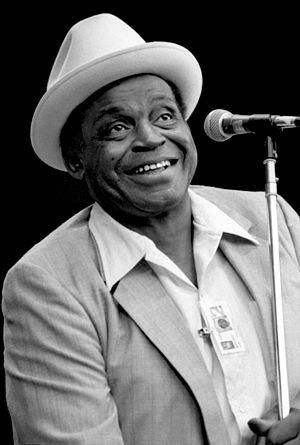
La chronologie du blues présente sur une échelle de temps les événements marquants de chaque année dans le domaine du blues et des différents courants qui en sont issus, comme le boogie woogie ou le rhythm and blues.